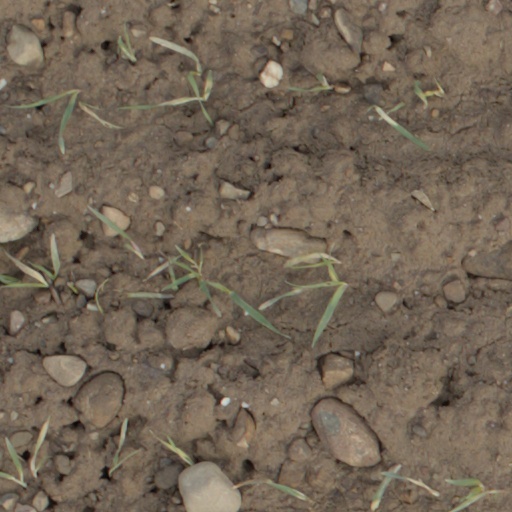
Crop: wheat